Mystery Girls

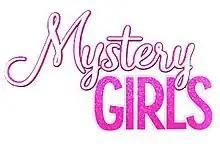

Mystery Girls is an American sitcom starring Tori Spelling and Jennie Garth that aired on ABC Family on June 25 through August 27, 2014. The series follows Holly and Charlie, former stars of the fictional 1990s TV detective series "Mystery Girls" who reunite to solve actual mysteries.